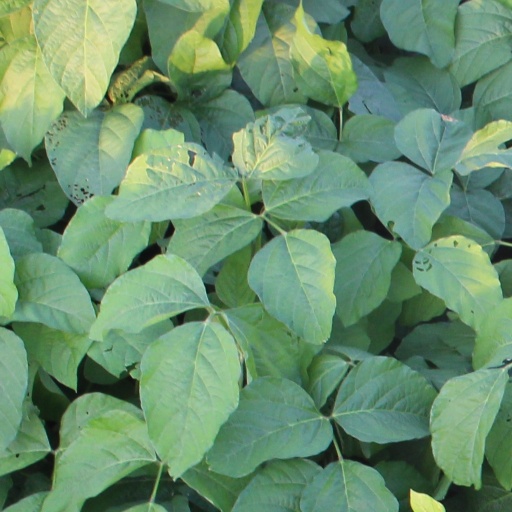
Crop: soybean